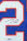
Number: 2